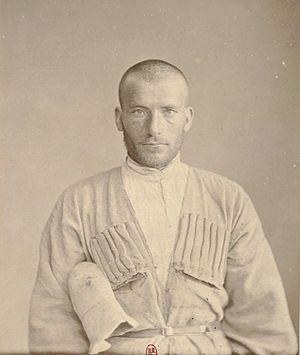
Barry (capitaine). F. 17. Ossèthe (Ossète), Koban. Mission scientifique de Mr Ernest Chantre. 1881